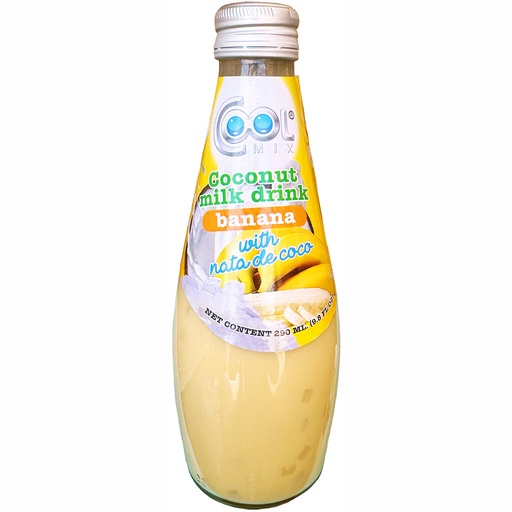
Cool Mix Coconut Milk Banana 290ml - Pack of 24
Enjoy the tropical delight of Cool Mix Coconut Milk Banana in a handy 290ml pack. This creamy blend combines coconut milk with sweet bananas, perfect for smoothies, baking, and everyday recipes. It's a delicious dairy-free option, providing essential nutrients, vitamins, and healthy fats for a well-rounded diet. Ideal for vegans, those lactose-intolerant, or anyone wanting a refreshing beverage, each pack of 24 ensures you have this tasty treat ready to go. Substitute it for milk in recipes or enjoy it straight for an extra flavor boost. Elevate your culinary creations with Cool Mix Coconut Milk Banana, whether you're making a smoothie bowl or baking banana bread. Order yours today and savor the creamy goodness that everyone loves! Price is for - Pack of 24
Brand: STOCK4SHOPS
Category: Food, Beverages & Tobacco > Beverages > Non-Dairy Milk > Coconut Milk & Drinks